Alfonso Castaldo

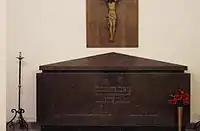
Tomb of Alfonso Castaldo in the Cathedral of Naples

Ordained a priest by Bishop Angelo Jannacchino on 8 June 1913, Castaldo served as a chaplain to the Italian Army (1915–1918), and a provost in Casoria (1918–1934). On 27 March 1934 he was appointed Bishop of Pozzuoli by Pope Pius XI. Castaldo received his episcopal consecration on the following 30 June from Cardinal Alessio Ascalesi, CPPS, with Bishops Salvatore del Bene and Salvatore Meo serving as co-consecrators.